Webster Reservoir

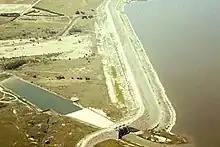
Webster Dam

Webster Dam is an earth-fill embankment dam with a structural height of and a length of . At its crest, the dam has an elevation of .